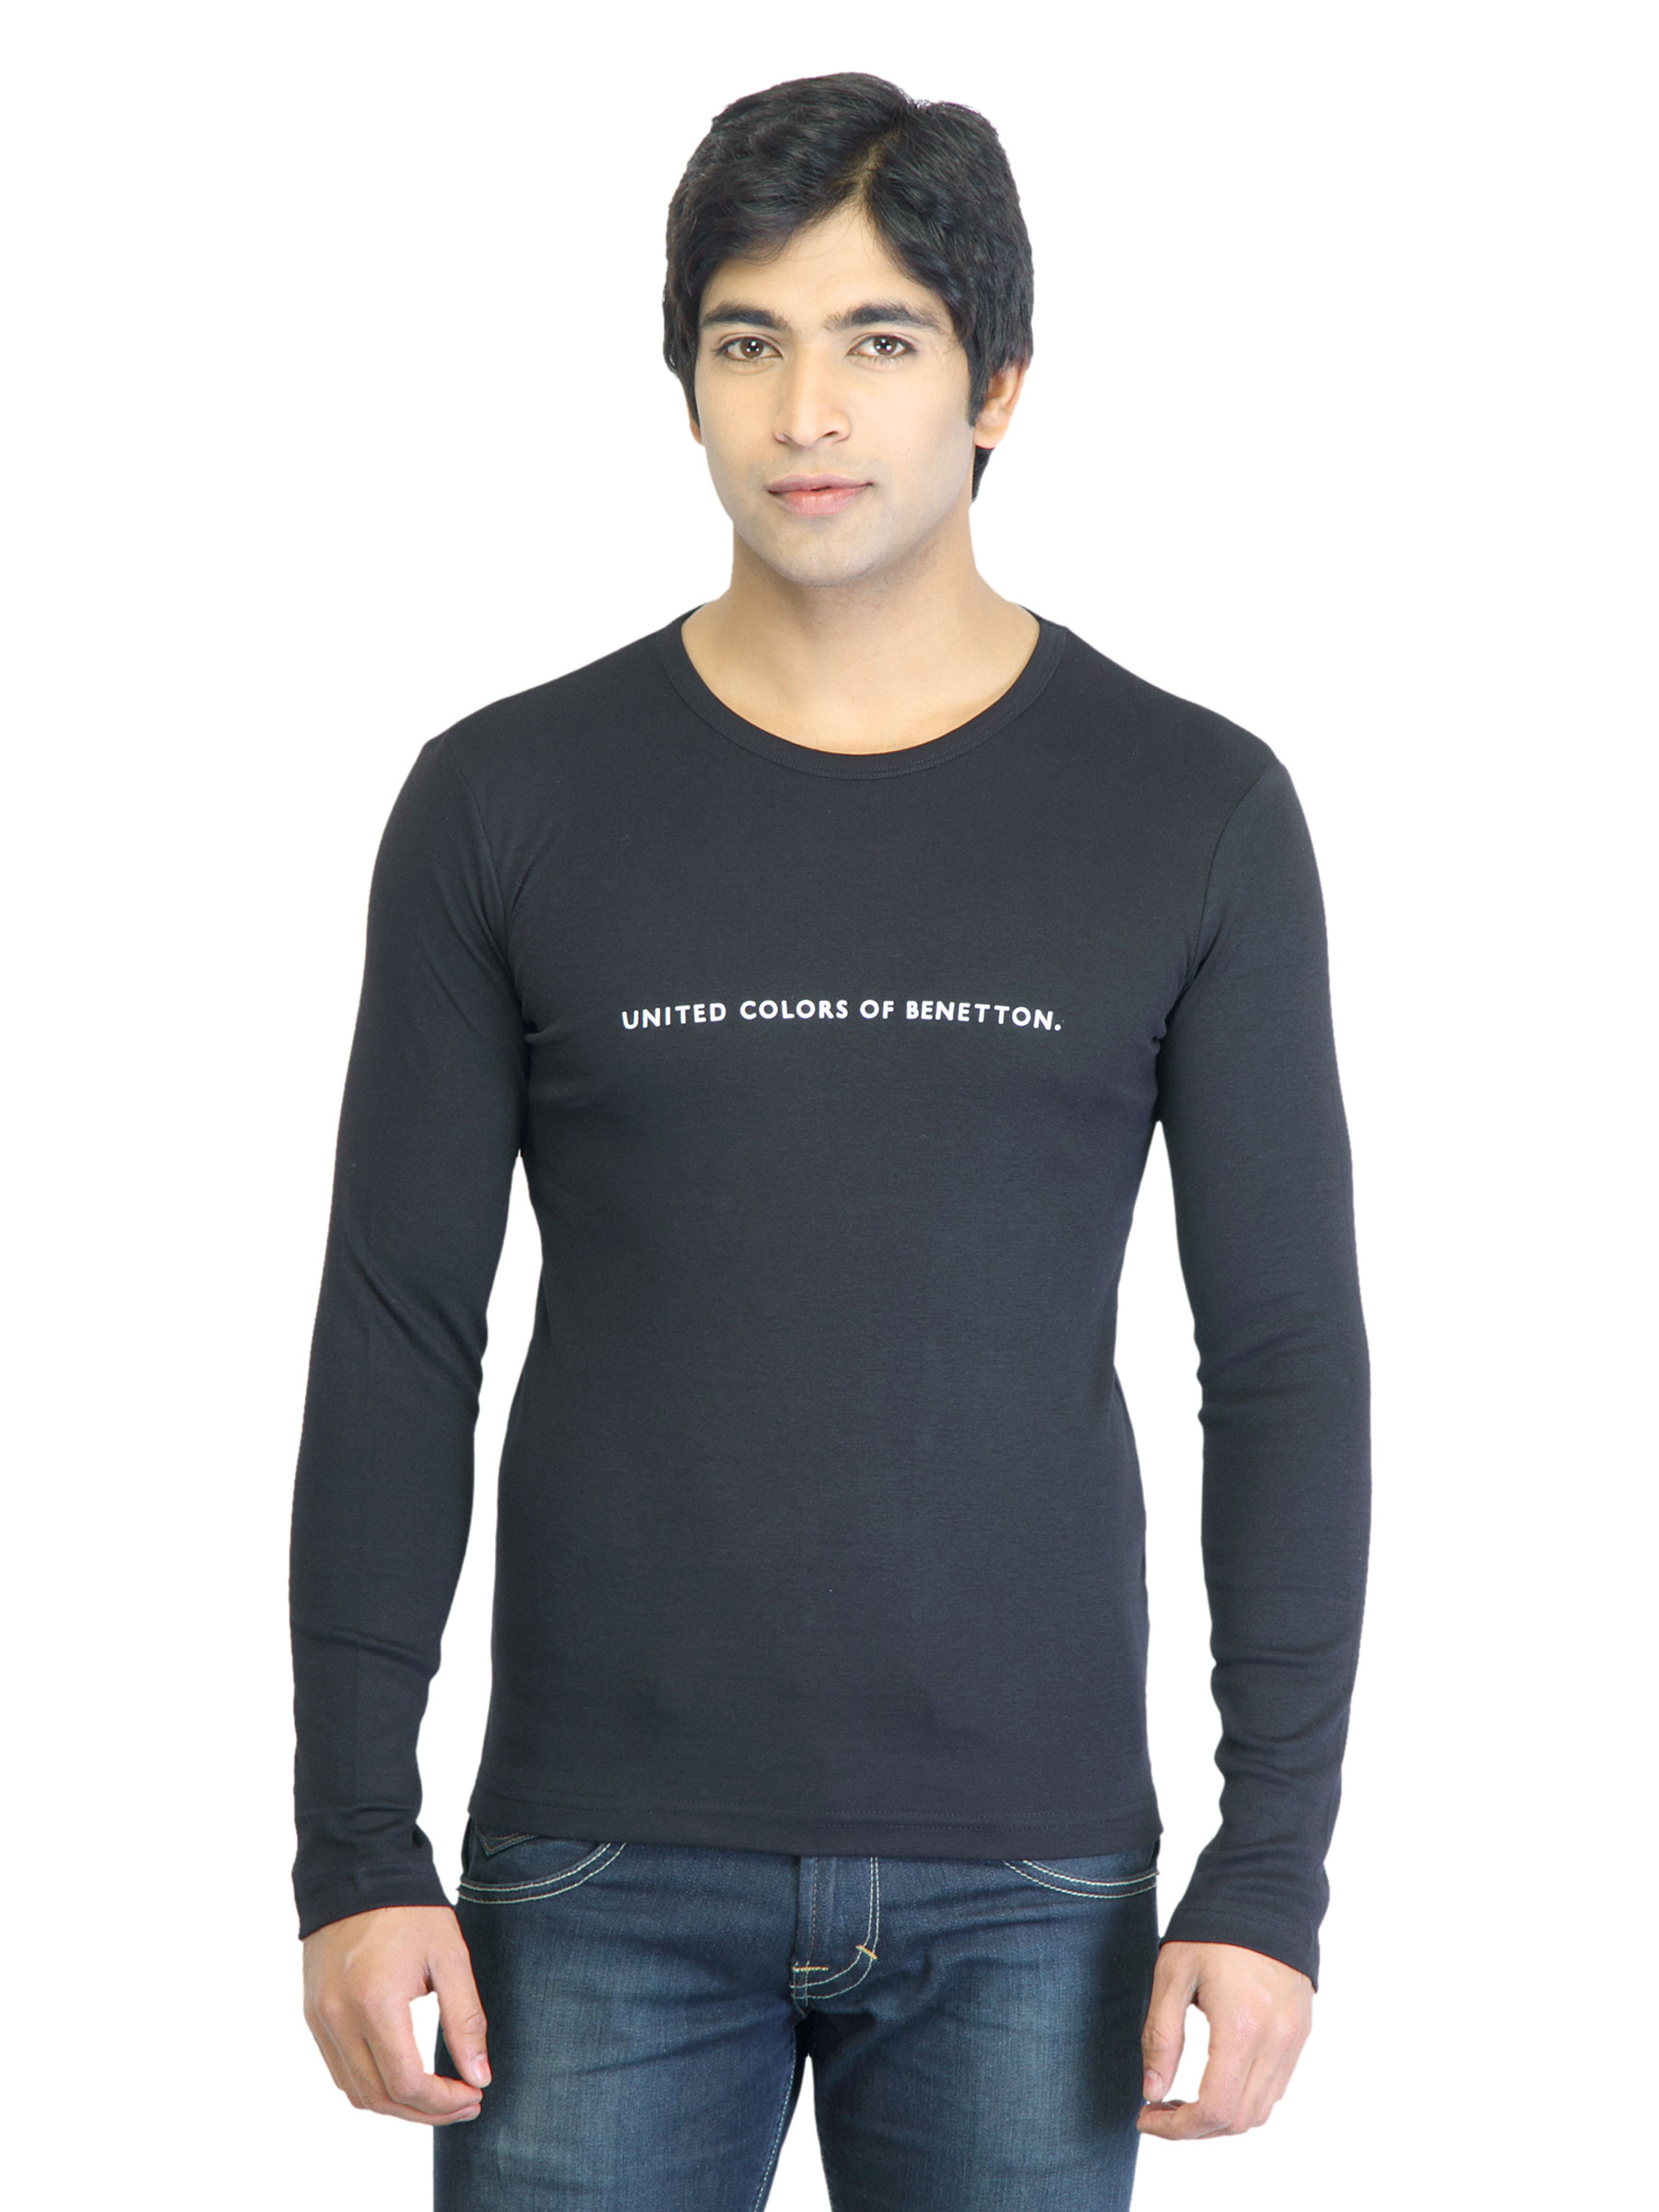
United Colors of Benetton Men Black T-shirt
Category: Apparel / Topwear / Tshirts
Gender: Men
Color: Black
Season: Summer 2011
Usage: Casual